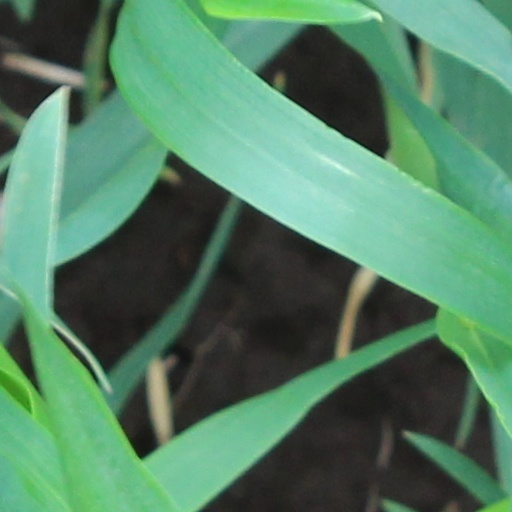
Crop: wheat